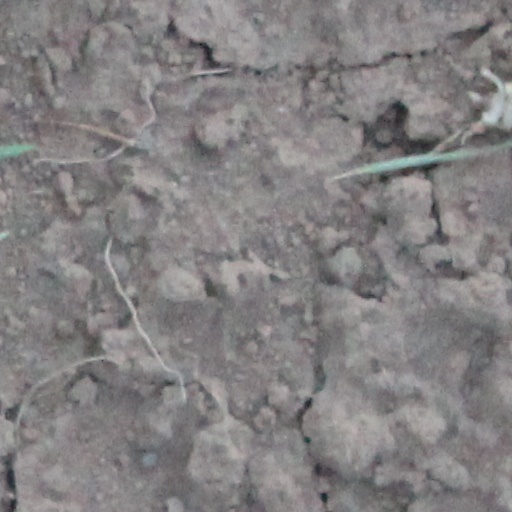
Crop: wheat